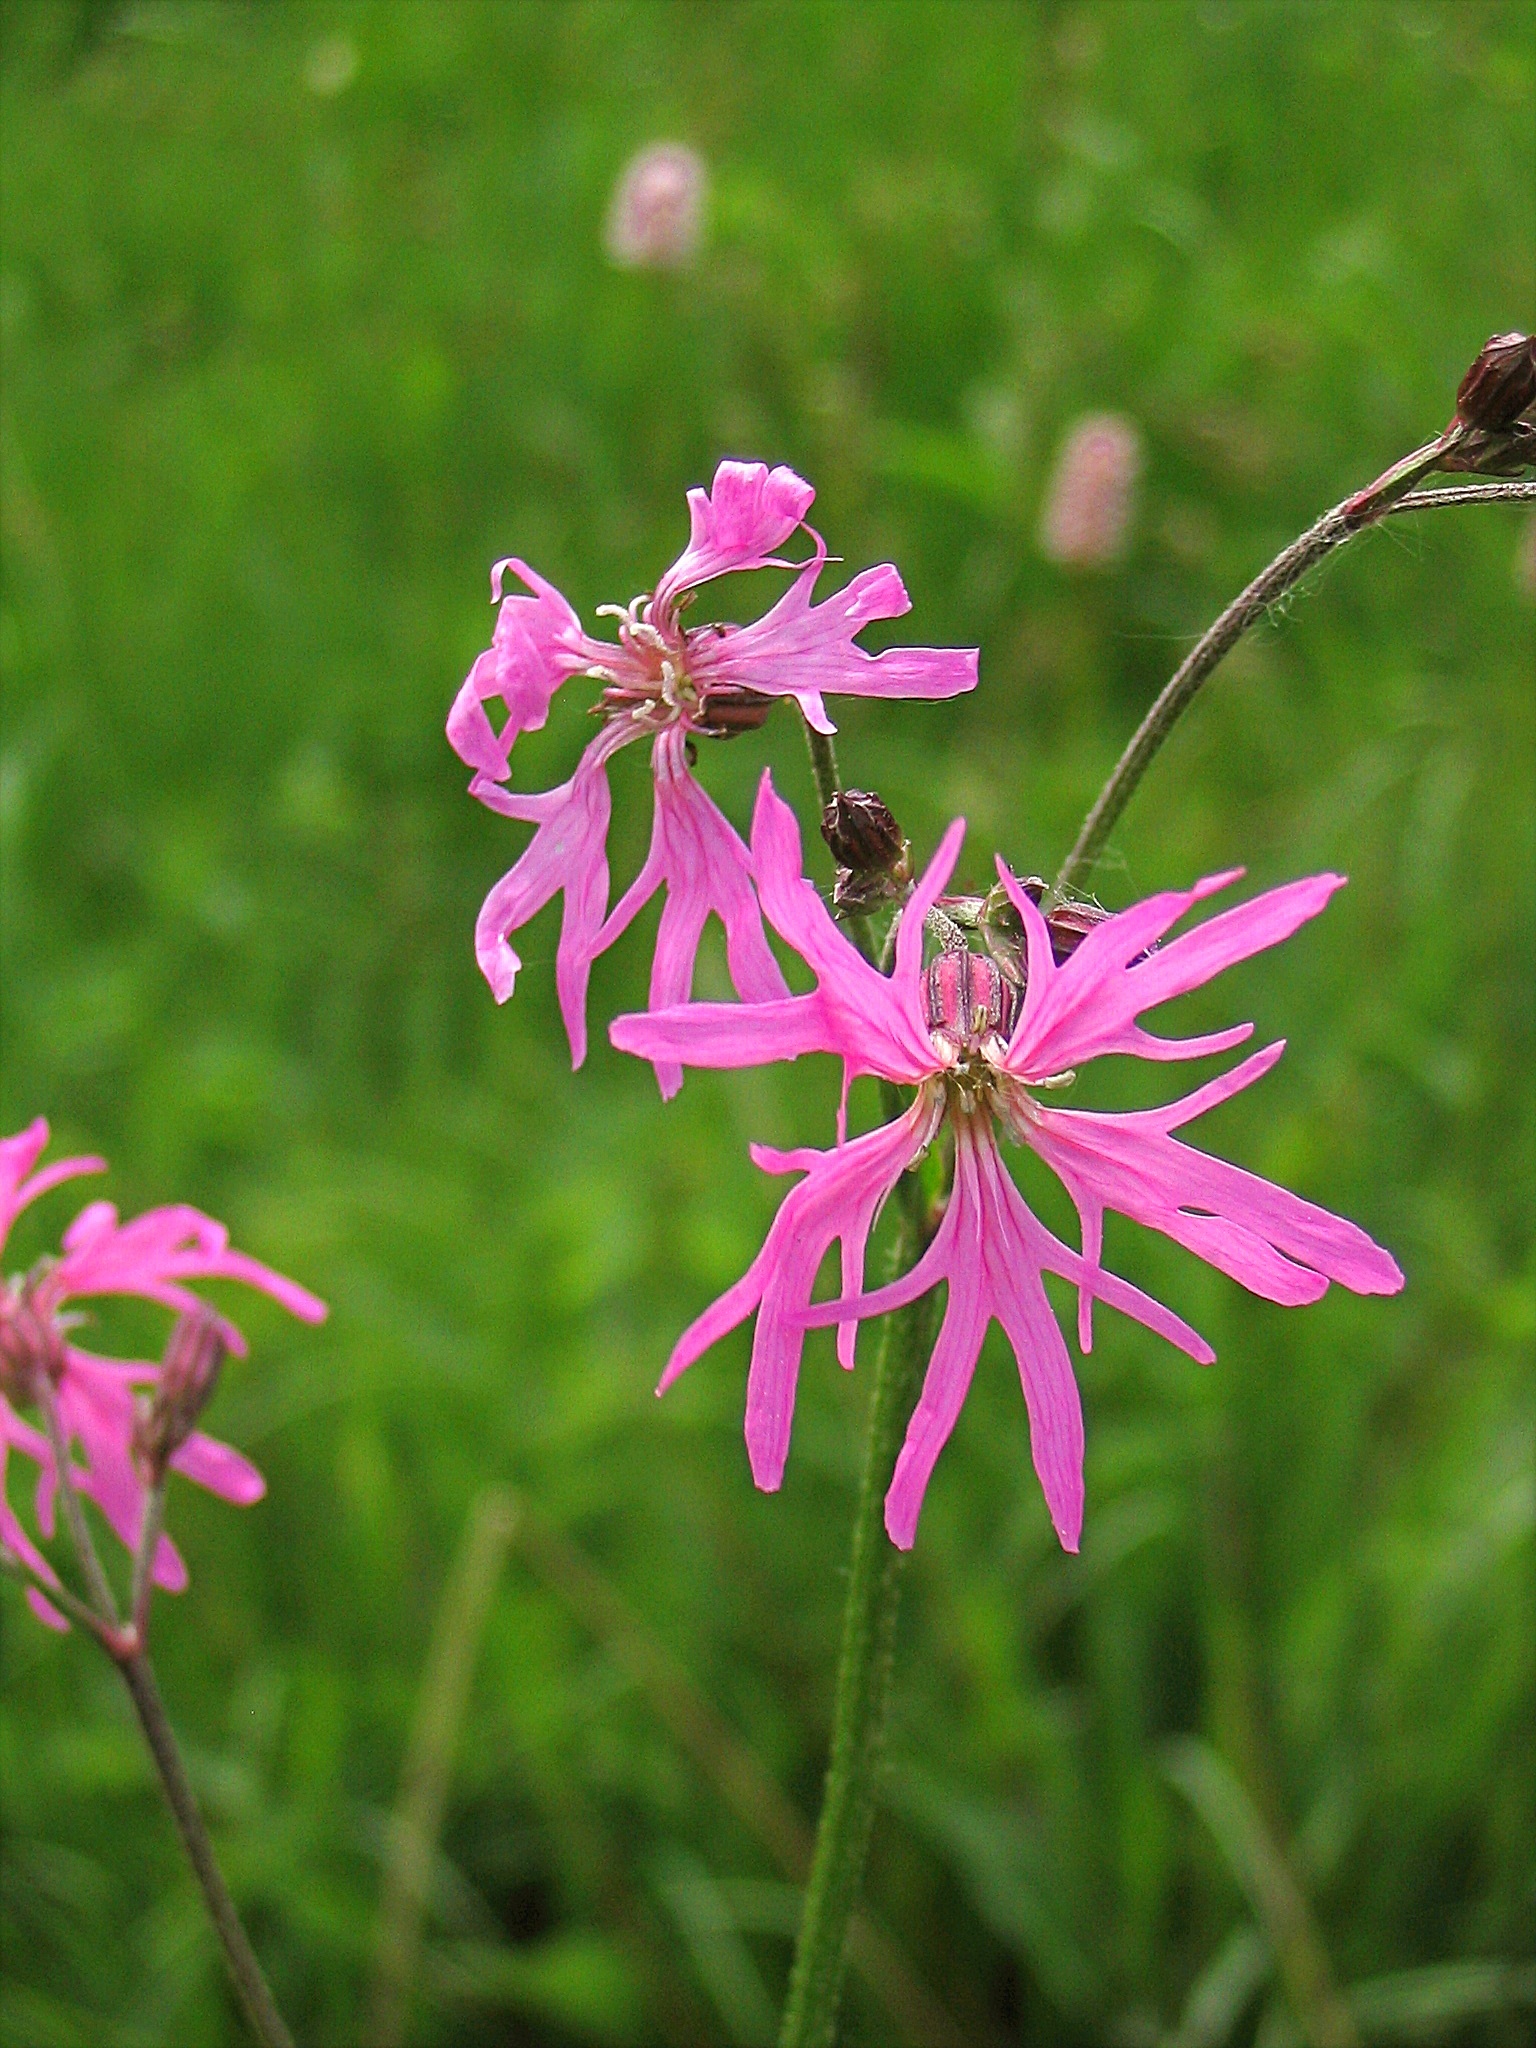
nature, blossom, plant, meadow, flower, bloom, herb, botany, pink, close, flora, wildflower, shrub, macro photography, flowering plant, campion, land plant, pink family